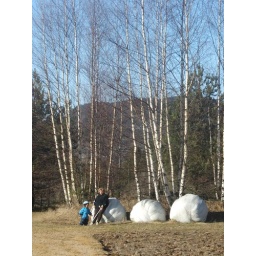
A little walk with Grandma on the hill above the farm house (Haugen)